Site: brandenburg
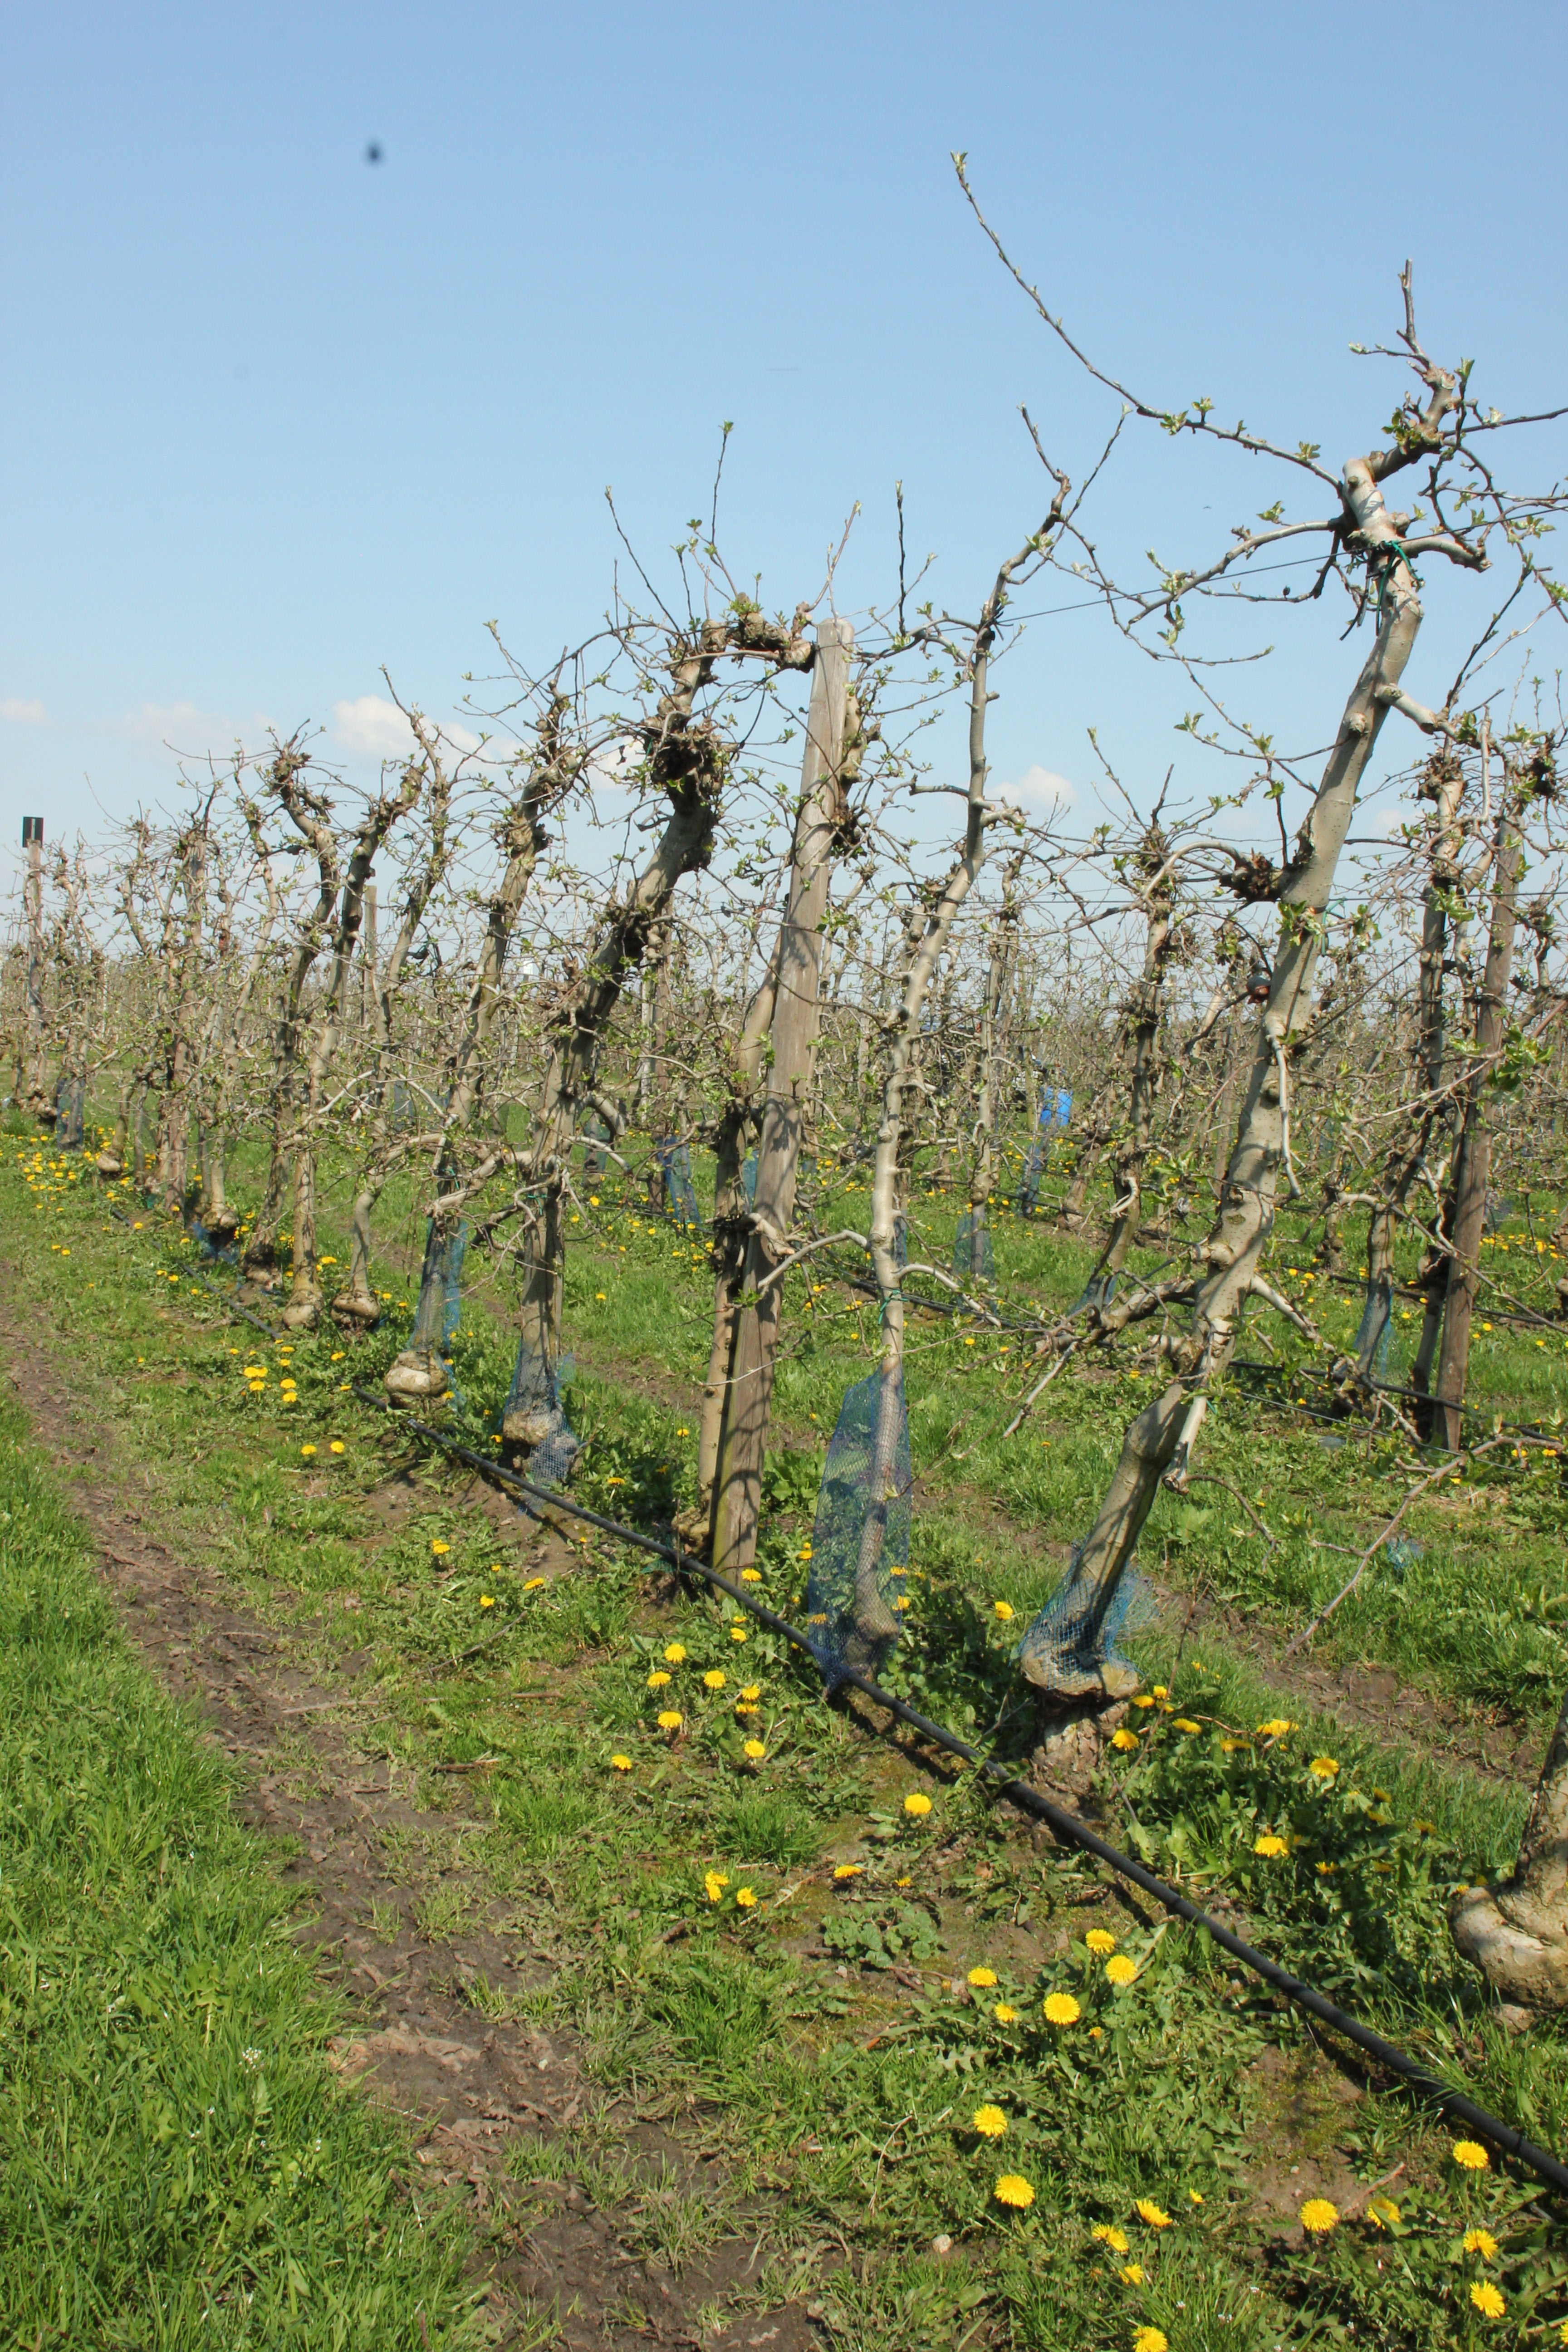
Growth stage (BBCH 56): Inflorescence emergence